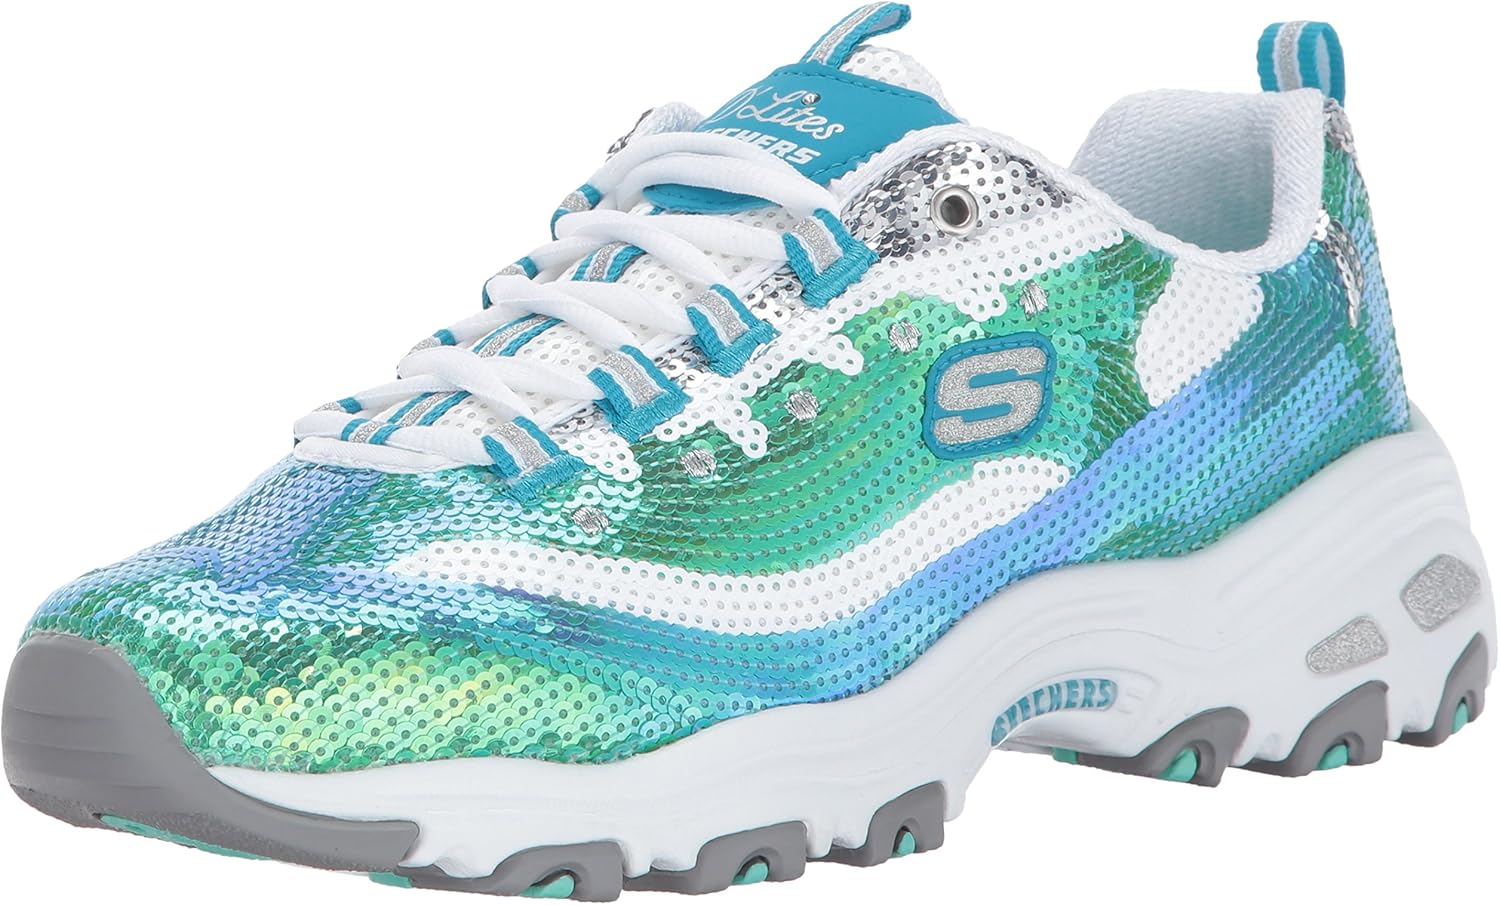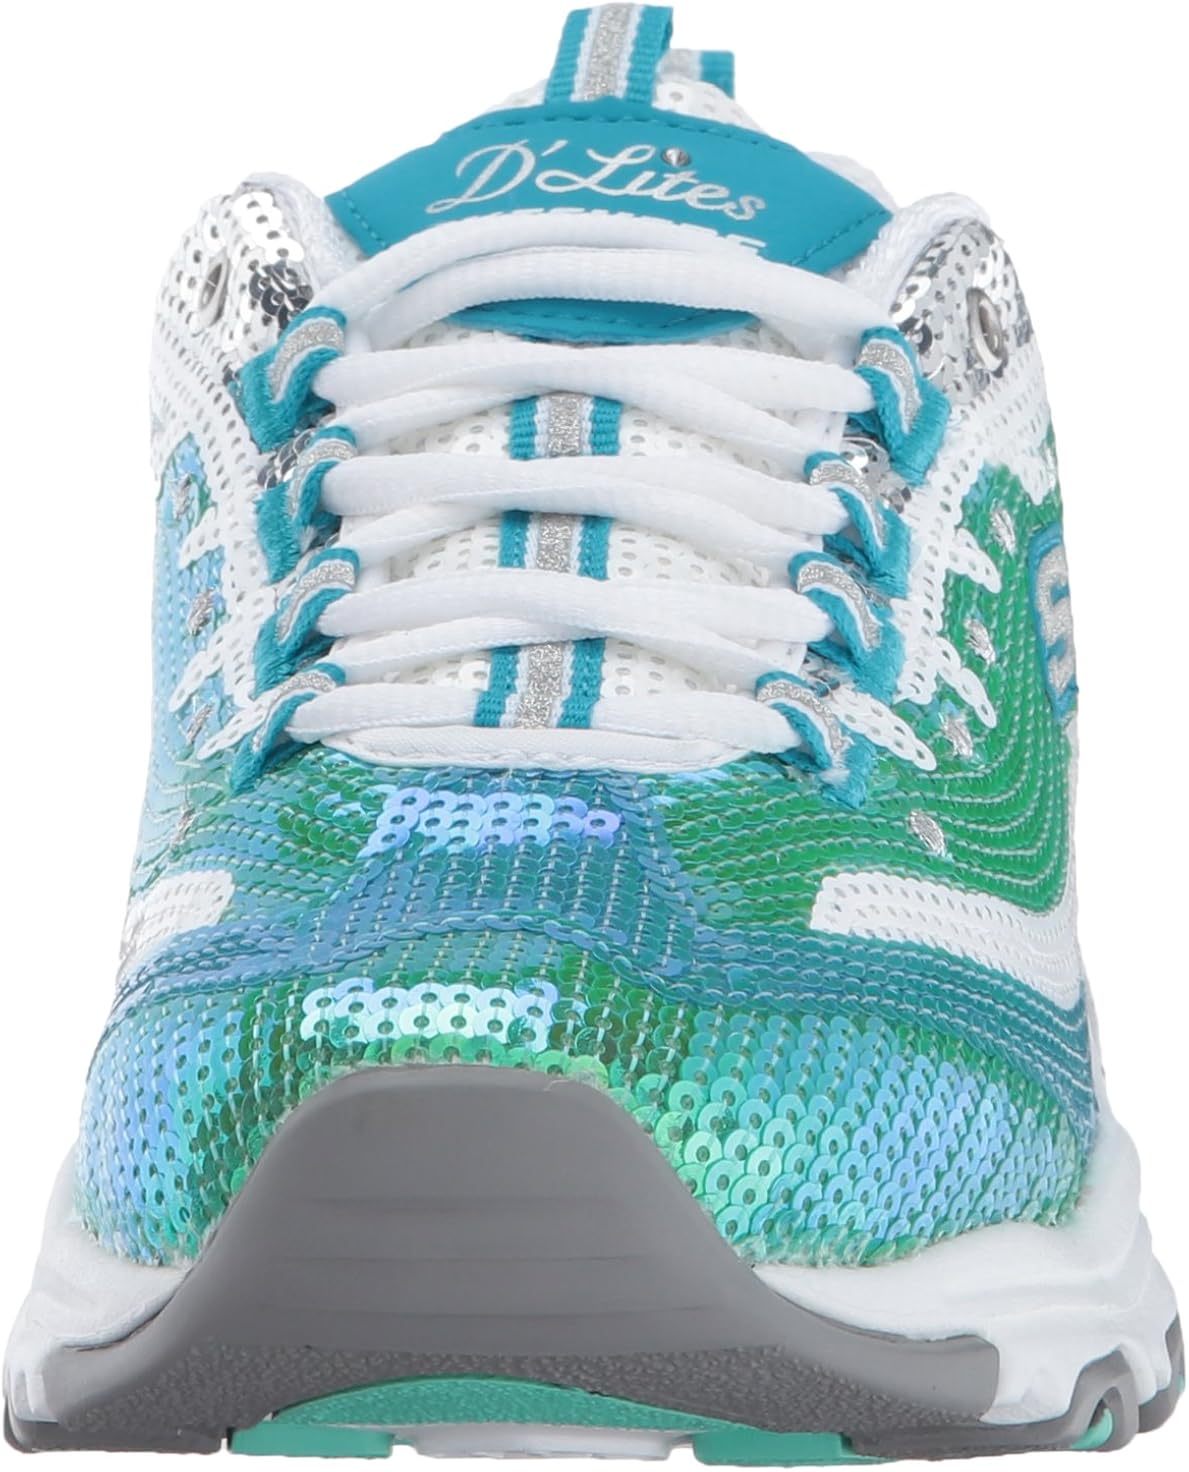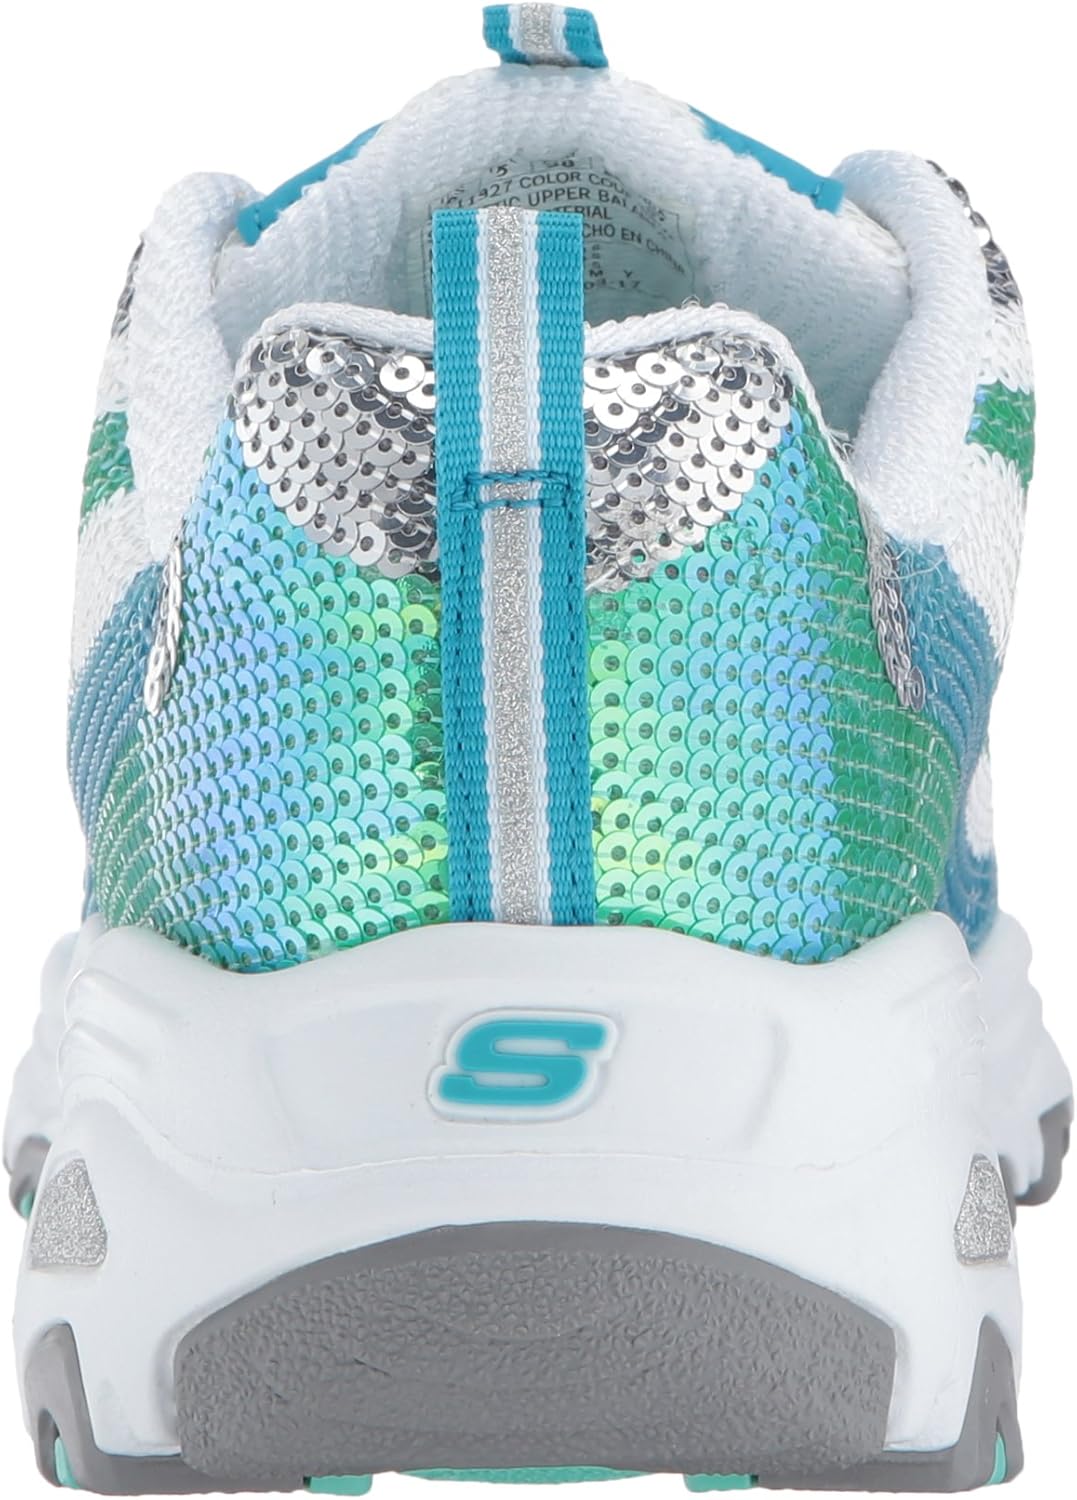
Skechers Women's D'Lites Made to Shine Fashion Sneaker
Category: AMAZON FASHION
Air cooled memory foam insole Skechers is an award-winning global leader in the lifestyle footwear industry that designs, develops, and markets lifestyle footwear that appeals to trend-savvy men, women and children. The company's success stems from it's high quality, diversified, and affordable product line that meets consumers' various lifestyle needs. Since it's inception in 1992, the Skechers diverse product offering has grown from utility style boots to include seven Skechers brands and five uniquely branded fashion lines for men and women.
Features: 100% Synthetic | Imported | Rubber sole | Heel measures approximately 1.25 inches" | Lightweight